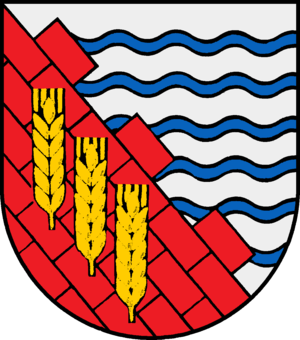
Wahlstorf est une commune allemande du Schleswig-Holstein, située dans l'arrondissement de Plön, entre Ascheberg et Preetz. Elle fait partie de l'Amt Preetz-Land qui regroupe 17 communes entourant la ville de Preetz.